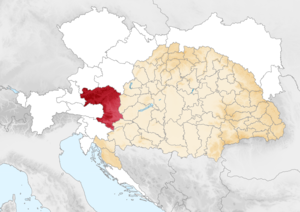
Carte de la Styrie en 1914
Le duché de Styrie était un duché situé dans le Sud de l’actuelle Autriche et au nord de l'actuelle Slovénie. Élevée au rang de duché en 1180, la Styrie a été dirigée en union personnelle par les ducs d'Autriche dès l'an 1192. Reçu par la maison de Habsbourg en 1276, il faisait partie des pays héréditaires autrichiens et une partie intégrante de l'Autriche intérieure.
Les royaumes et pays représentés au Conseil d'Empire, ou au Reichsrat était, de 1867 à 1918, la désignation officielle de l'ensemble formé par les territoires au nord et à l'ouest de la monarchie austro-hongroise. Il comprenait ces terres de l'ancien empire d'Autriche ayant fait partie de la Confédération germanique, c'est-à-dire les territoires héréditaires des Habsbourg et les pays de la couronne de Bohême, ainsi que le royaume de Galicie et de Lodomérie, la Bucovine et le royaume de Dalmatie. Le nom courant, aussi parmi les juristes et les fonctionnaires, était Cisleithanie, contrairement à la Transleithanie, la partie hongroise.